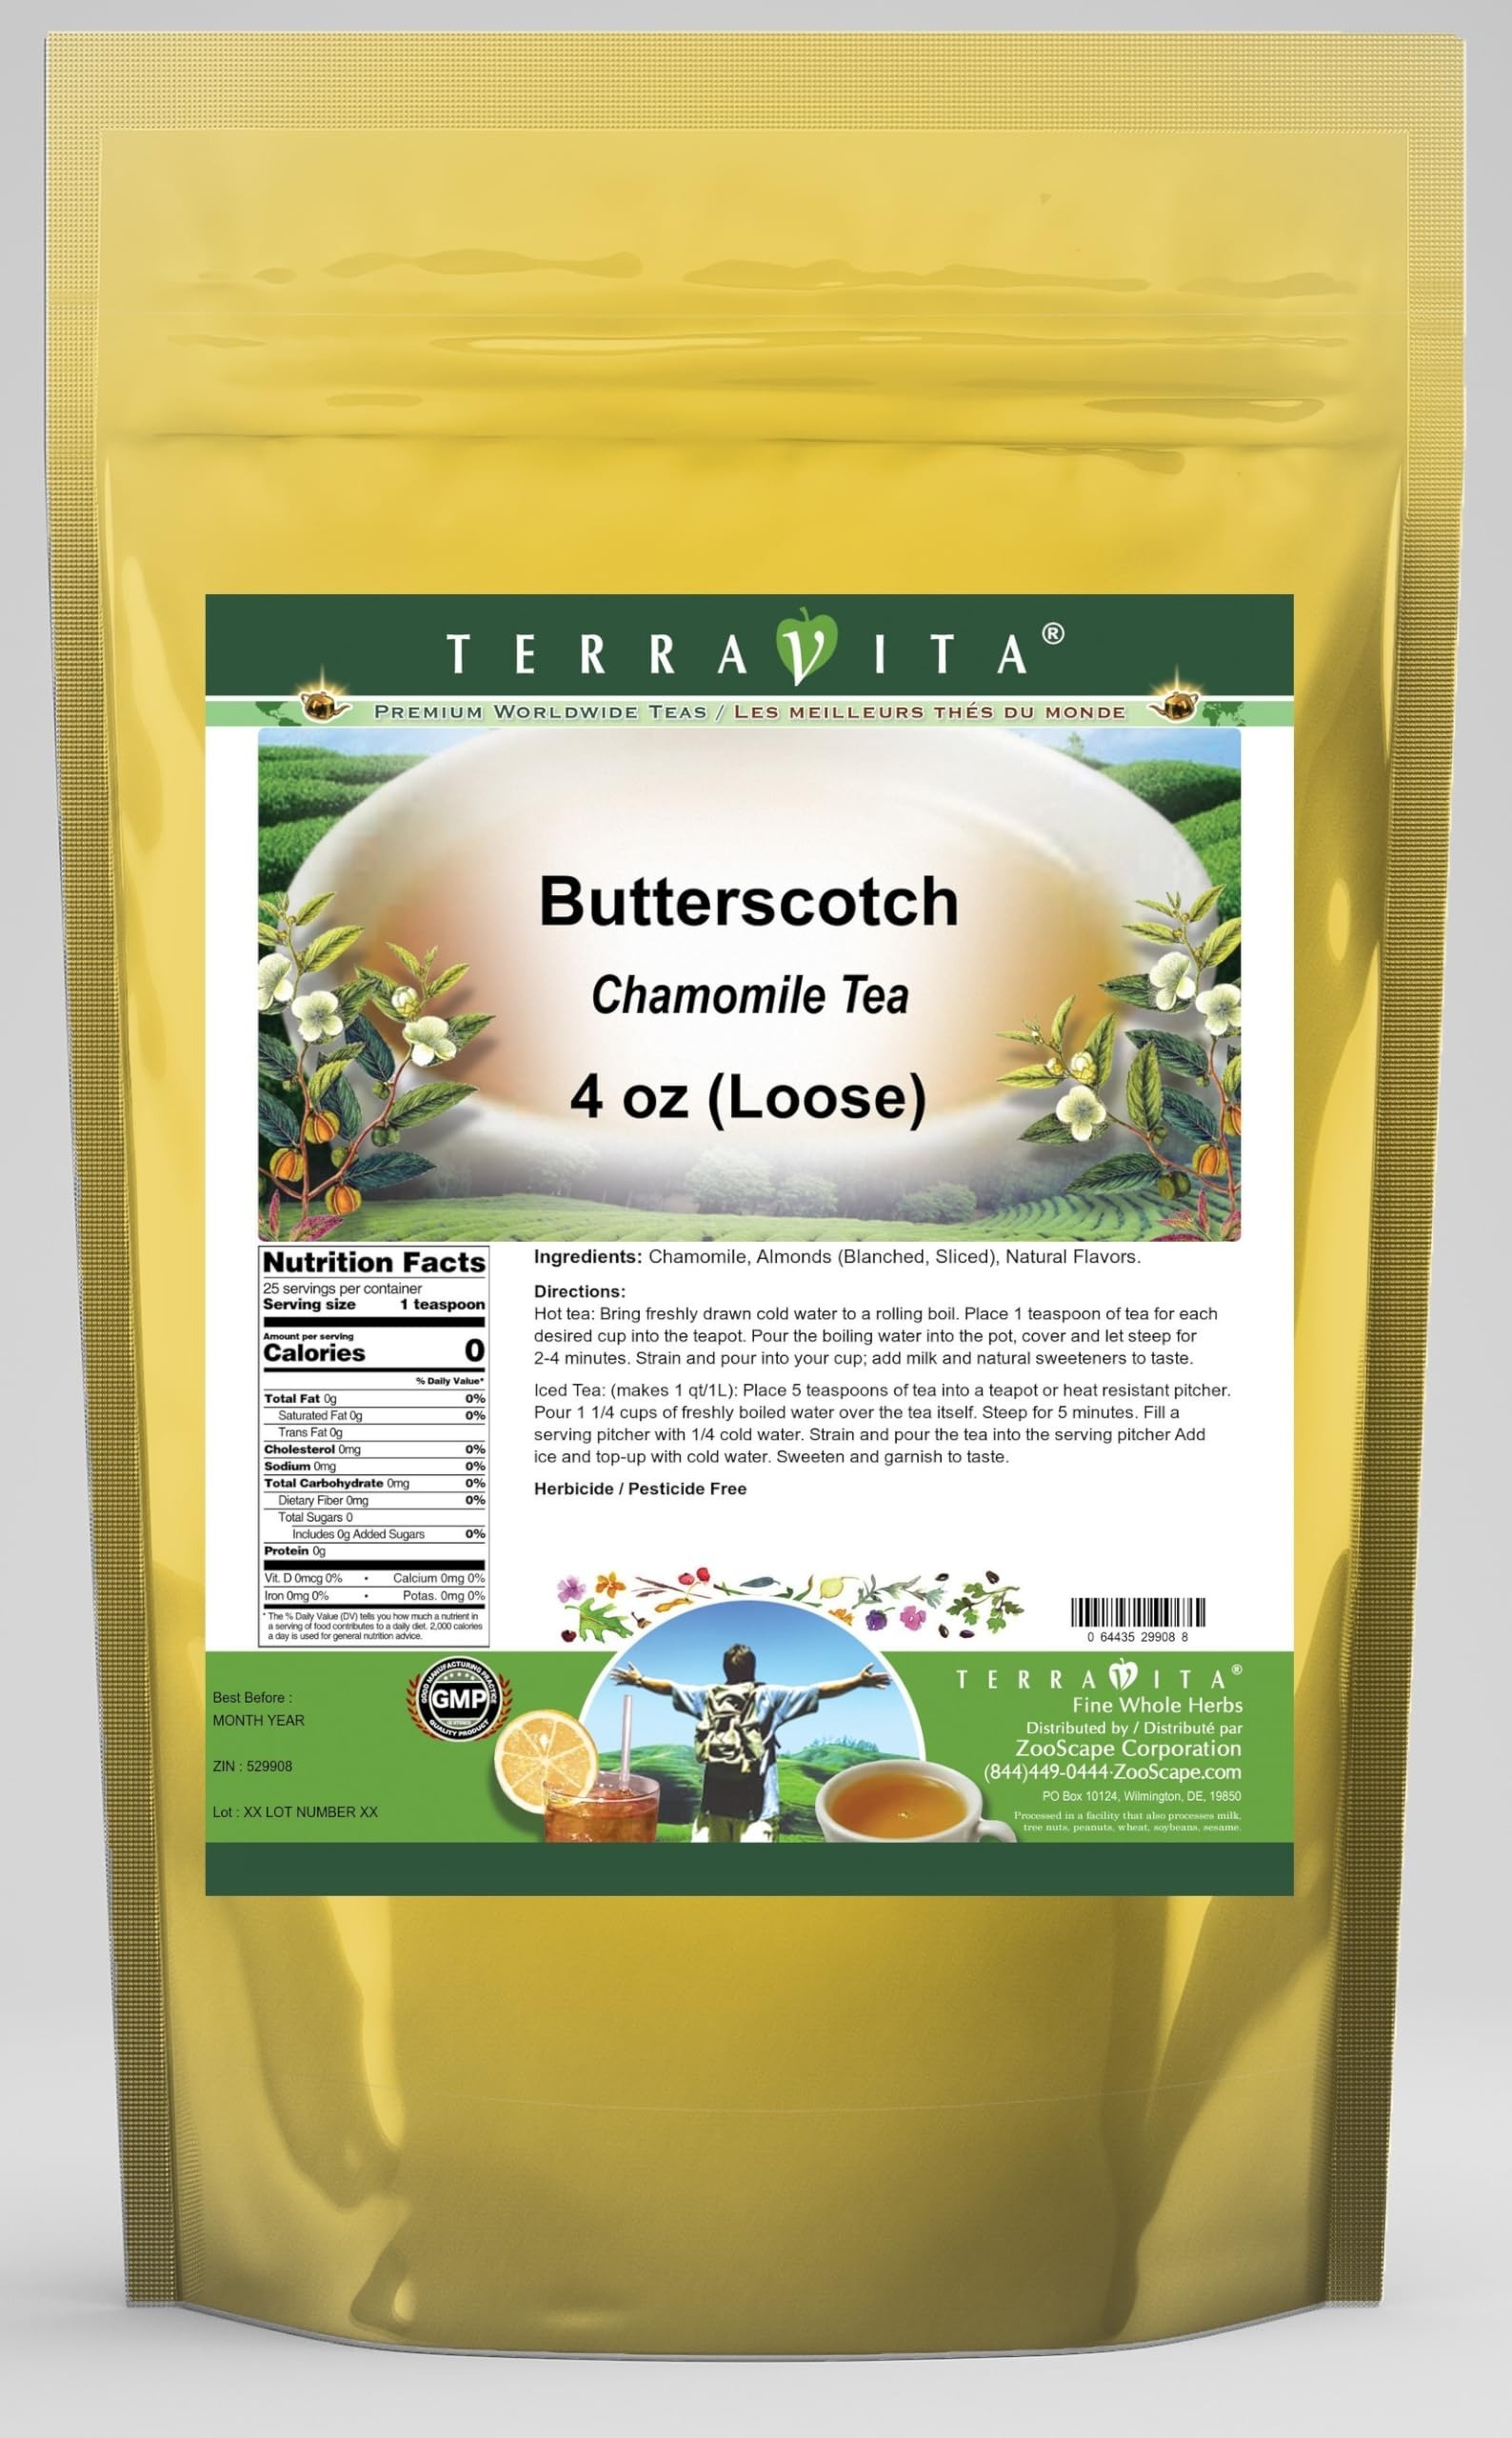
Item Name: Butterscotch Chamomile Tea (Loose) (4 oz, ZIN: 529908) - 3 Pack
Bullet Point 1: Our Butterscotch Chamomile Tea is a delicious flavored Chamomile tea you will enjoy anytime! - Ingredients: Chamomile tea, Almonds (Blanched, Sliced) and natural butterscotch flavor.
Bullet Point 2: No fillers.
Bullet Point 3: Manufacturer: TerraVita
Bullet Point 4: Size: 4 oz
Bullet Point 5: Loose Leaf Chamomile Tea - Packed in a convenient upright pouch!
Product Description: Our Butterscotch Chamomile Tea is a delicious flavored Chamomile tea you will enjoy anytime! - Ingredients: Chamomile tea, Almonds (Blanched, Sliced) and natural butterscotch flavor. - Hot tea brewing method: Bring freshly drawn cold water to a rolling boil. Place 1 teaspoon of tea for each desired cup into the teapot. Pour the boiling water into the pot, cover and let steep for 2-4 minutes. Strain and pour into your cup; add milk and natural sweeteners to taste. - Iced tea brewing method: (to make 1 liter/quart): Place 5 teaspoons of tea into a teapot or heat resistant pitcher. Pour 1 1/4 cups of freshly boiled water over the tea itself. Steep for 5 minutes. Fill a serving pitcher with 1/4 cold water. Strain and pour the tea into the serving pitcher Add ice and top-up with cold water. Sweeten and garnish to taste. - TerraVita is an exclusive line of premium-quality, natural source products that use only the finest, purest and most potent ingredients found around the world. TerraVita is hallmarked by the highest possible standards of purity, potency, stability and freshness. All of our products are prepared with the highest elements of quality control, from raw materials through the entire manufacturing process, up to and including the moment that the bottles or bags are sealed for freshness and shipped out to you. Our highest possible standards are certified by independent laboratories and backed by our personal guarantee. - TerraVita exists to meet and ensure your family's health and wellness without the harmful effects of chemicals and health products. We strive to make all of our products affordable and reliable and are constantly searching the market to maintain our affordability and to look for new ways to serve you and the ones you love. TerraVita has become a tr
Value: 12.0
Unit: Ounce

Price: 50.58